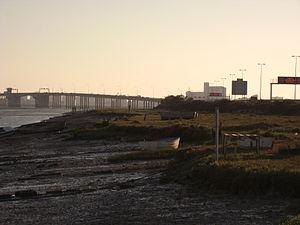
L’île du Trocadéro est une petite île espagnole située dans la baie de Cadix, dans la province de Cadix. Elle appartient à la municipalité de Puerto Real et est protégée depuis 1989 en tant que parc naturel.